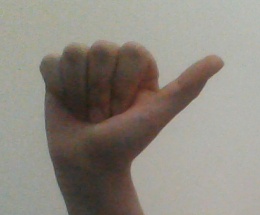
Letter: dhad